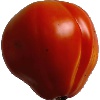
Label: Tomato 1